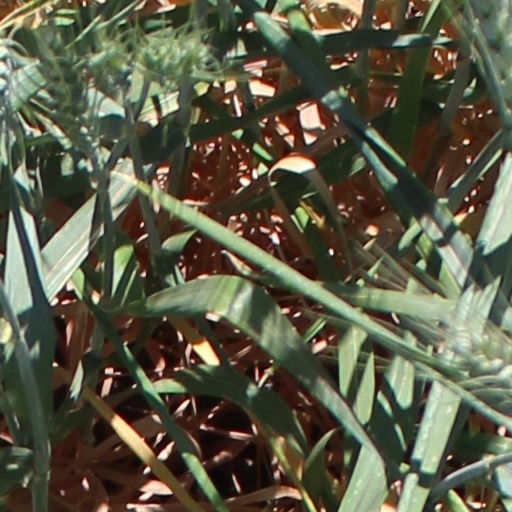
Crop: wheat